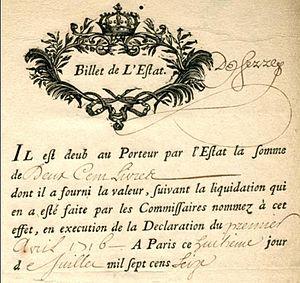
Billet de l'Estat (i.e.
Le billet de monnoye est le nom donné à un instrument de crédit équivalent au bon du trésor moderne, créé sous le règne de Louis XIV par l'ordonnance du 19 septembre 1701. Considéré comme l'ancêtre du billet de banque français, assimilé à une monnaie fiduciaire par cours forcé, la mise en place de l’opération du visa puis du système de Law le fit disparaître de la circulation.
L'opération du visa, lancée sous la régence de Philippe d'Orléans, consiste en l'inventaire de tous les détenteurs de papiers d’État. Le but de cette vérification était le remplacement pur et simple des effets par de nouveaux, plus avantageux pour le Trésor, émargé d'une taxation à hauteur des revenus constatés, ce qui devait en principe entrainer une réduction de la dette publique de la France.